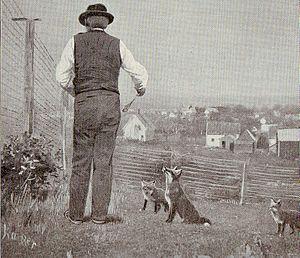
L'élevage de renards ou vulpiculture est l'ensemble des opérations visant à faire reproduire les renards au profit de l'activité humaine. L'établissement qui pratique cet élevage s'appelle une renardière. Les principales espèces élevées sont le Renard roux et le Renard polaire. Cet élevage a pour objet principal la production de fourrure. Il se pratique surtout en Amérique du Nord, en Chine et en Europe.